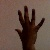
The image shows a hand gesture representing the number 5 in Indian Sign Language.